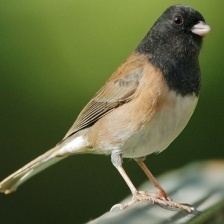
Species: DARK EYED JUNCO
Scientific name: JUNCO HYEMALIS